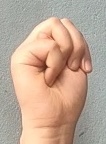
ASL sign: M